Beaumaris, Victoria

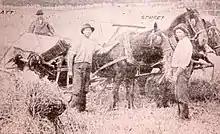
Growing oats in Beaumaris, Victoria, for tramways horses

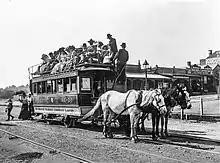
Beaumaris Tramway Company (BTC) horse-drawn tram

At the height of the Victorian land boom in 1887, the Brighton railway line was extended to Sandringham. Thomas Bent, Chairman of Moorabbin Shire Council, keen to stimulate development south of Sandringham sought and received permission to build two tramways from Sandringham station along the coast road to Beaumaris, and from there to Cheltenham railway station, with a branch from Beaumaris continuing down the coast road to Mordialloc; more than 15 kilometres of tramline in total.